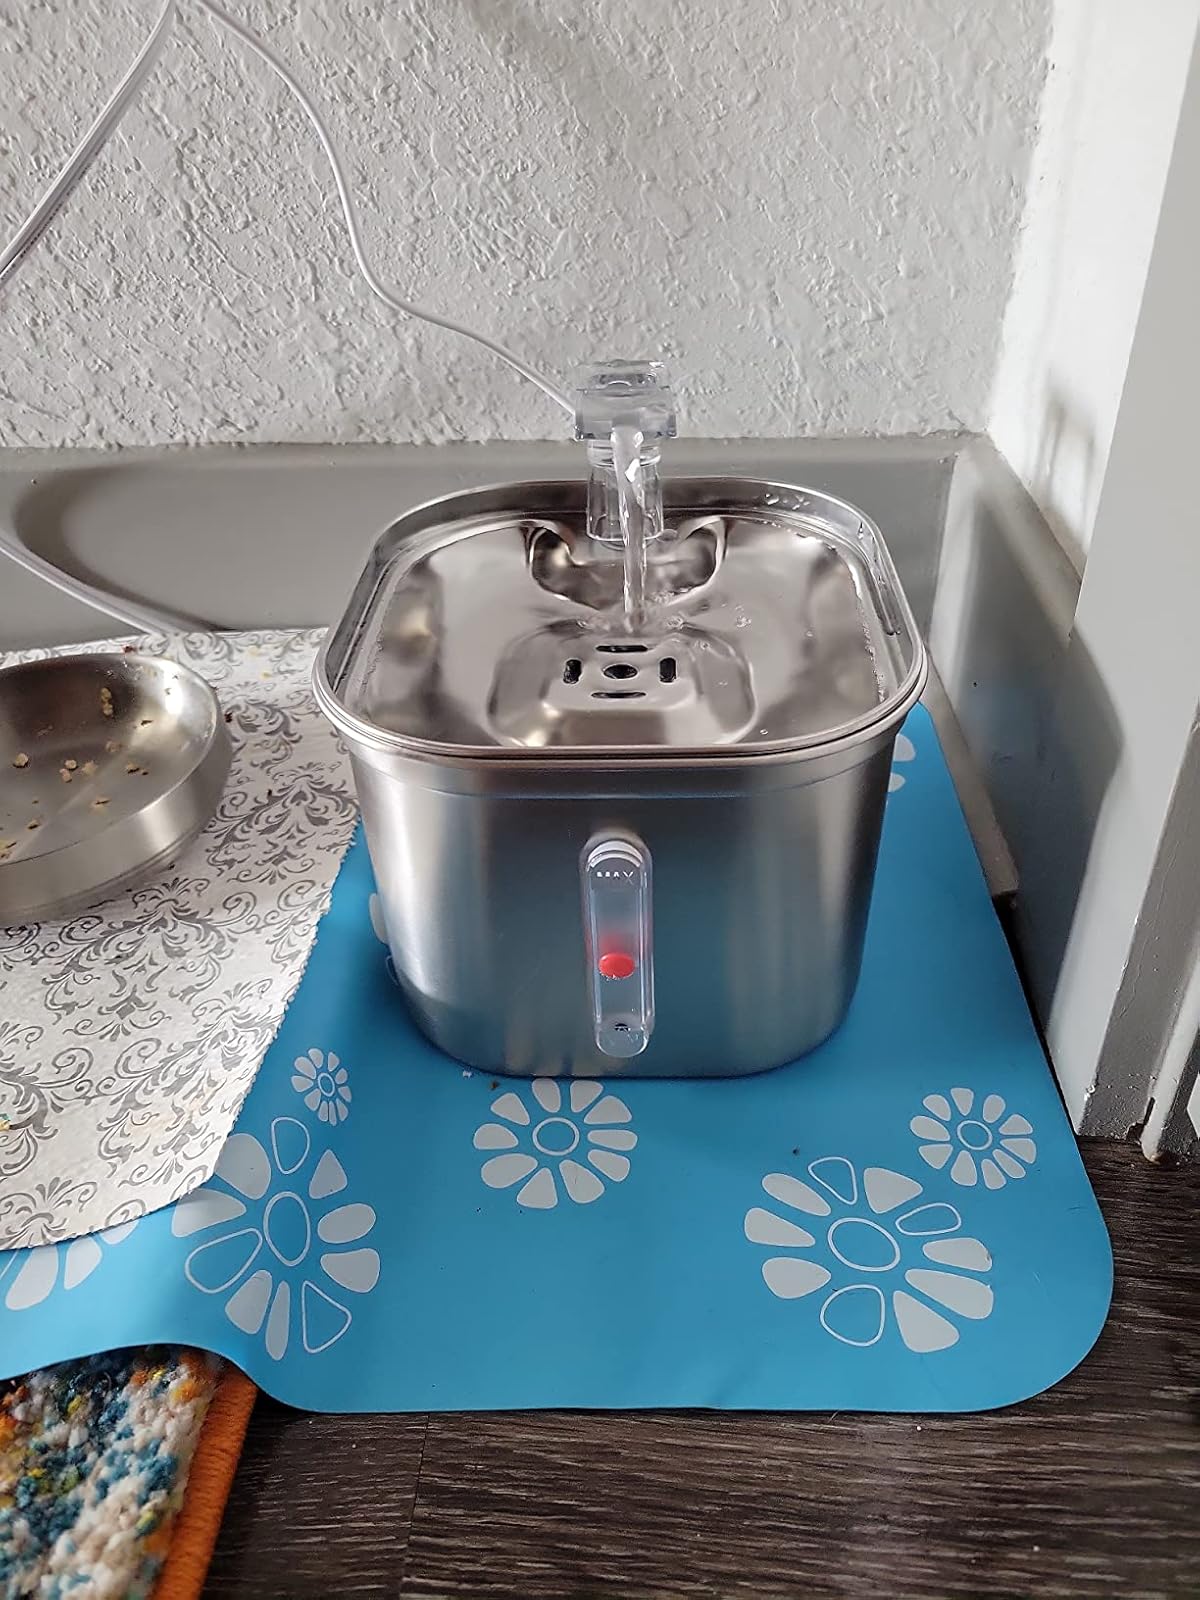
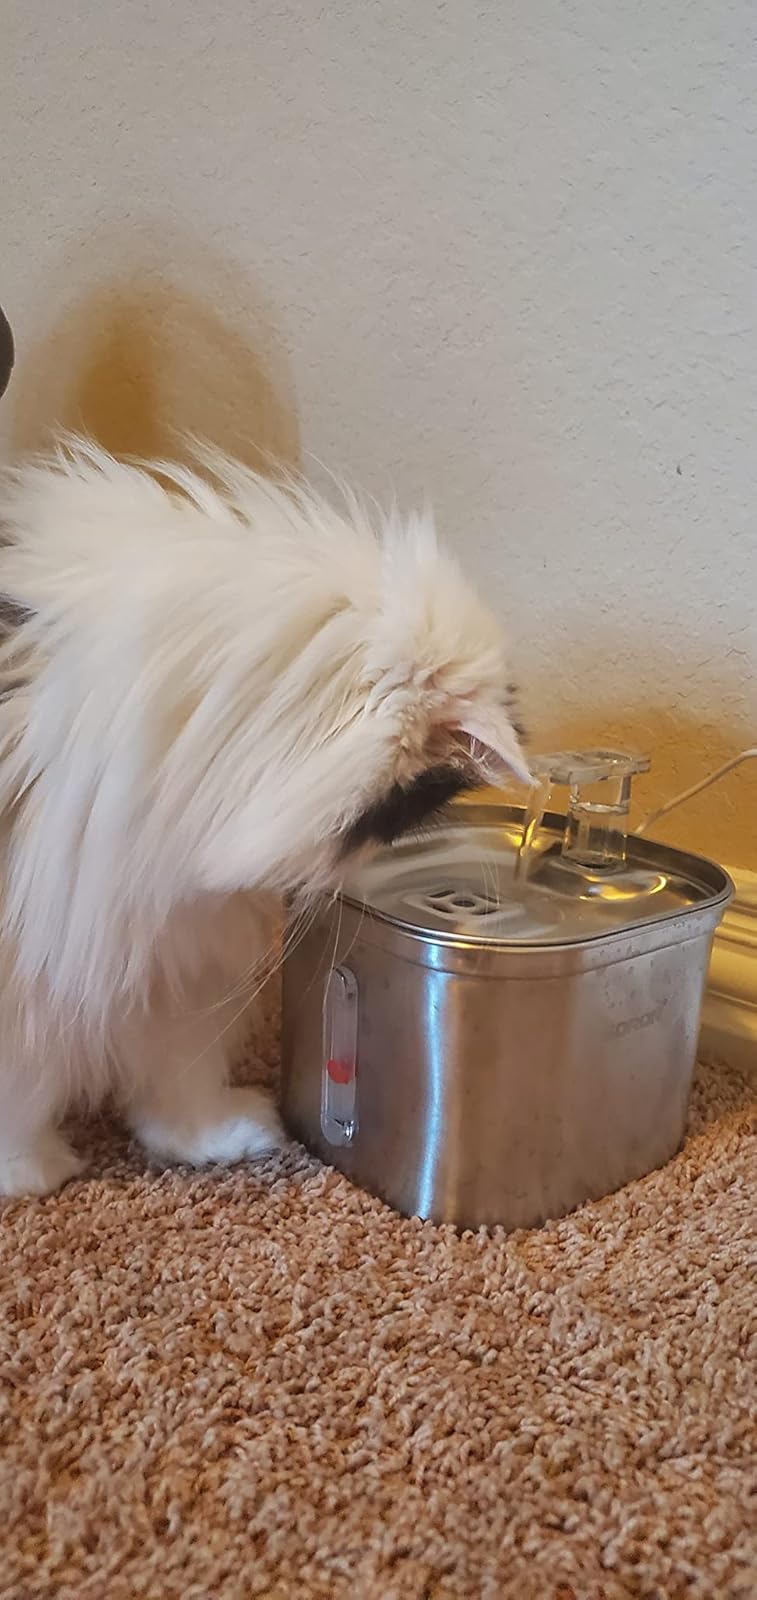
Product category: items_bowl
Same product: yes